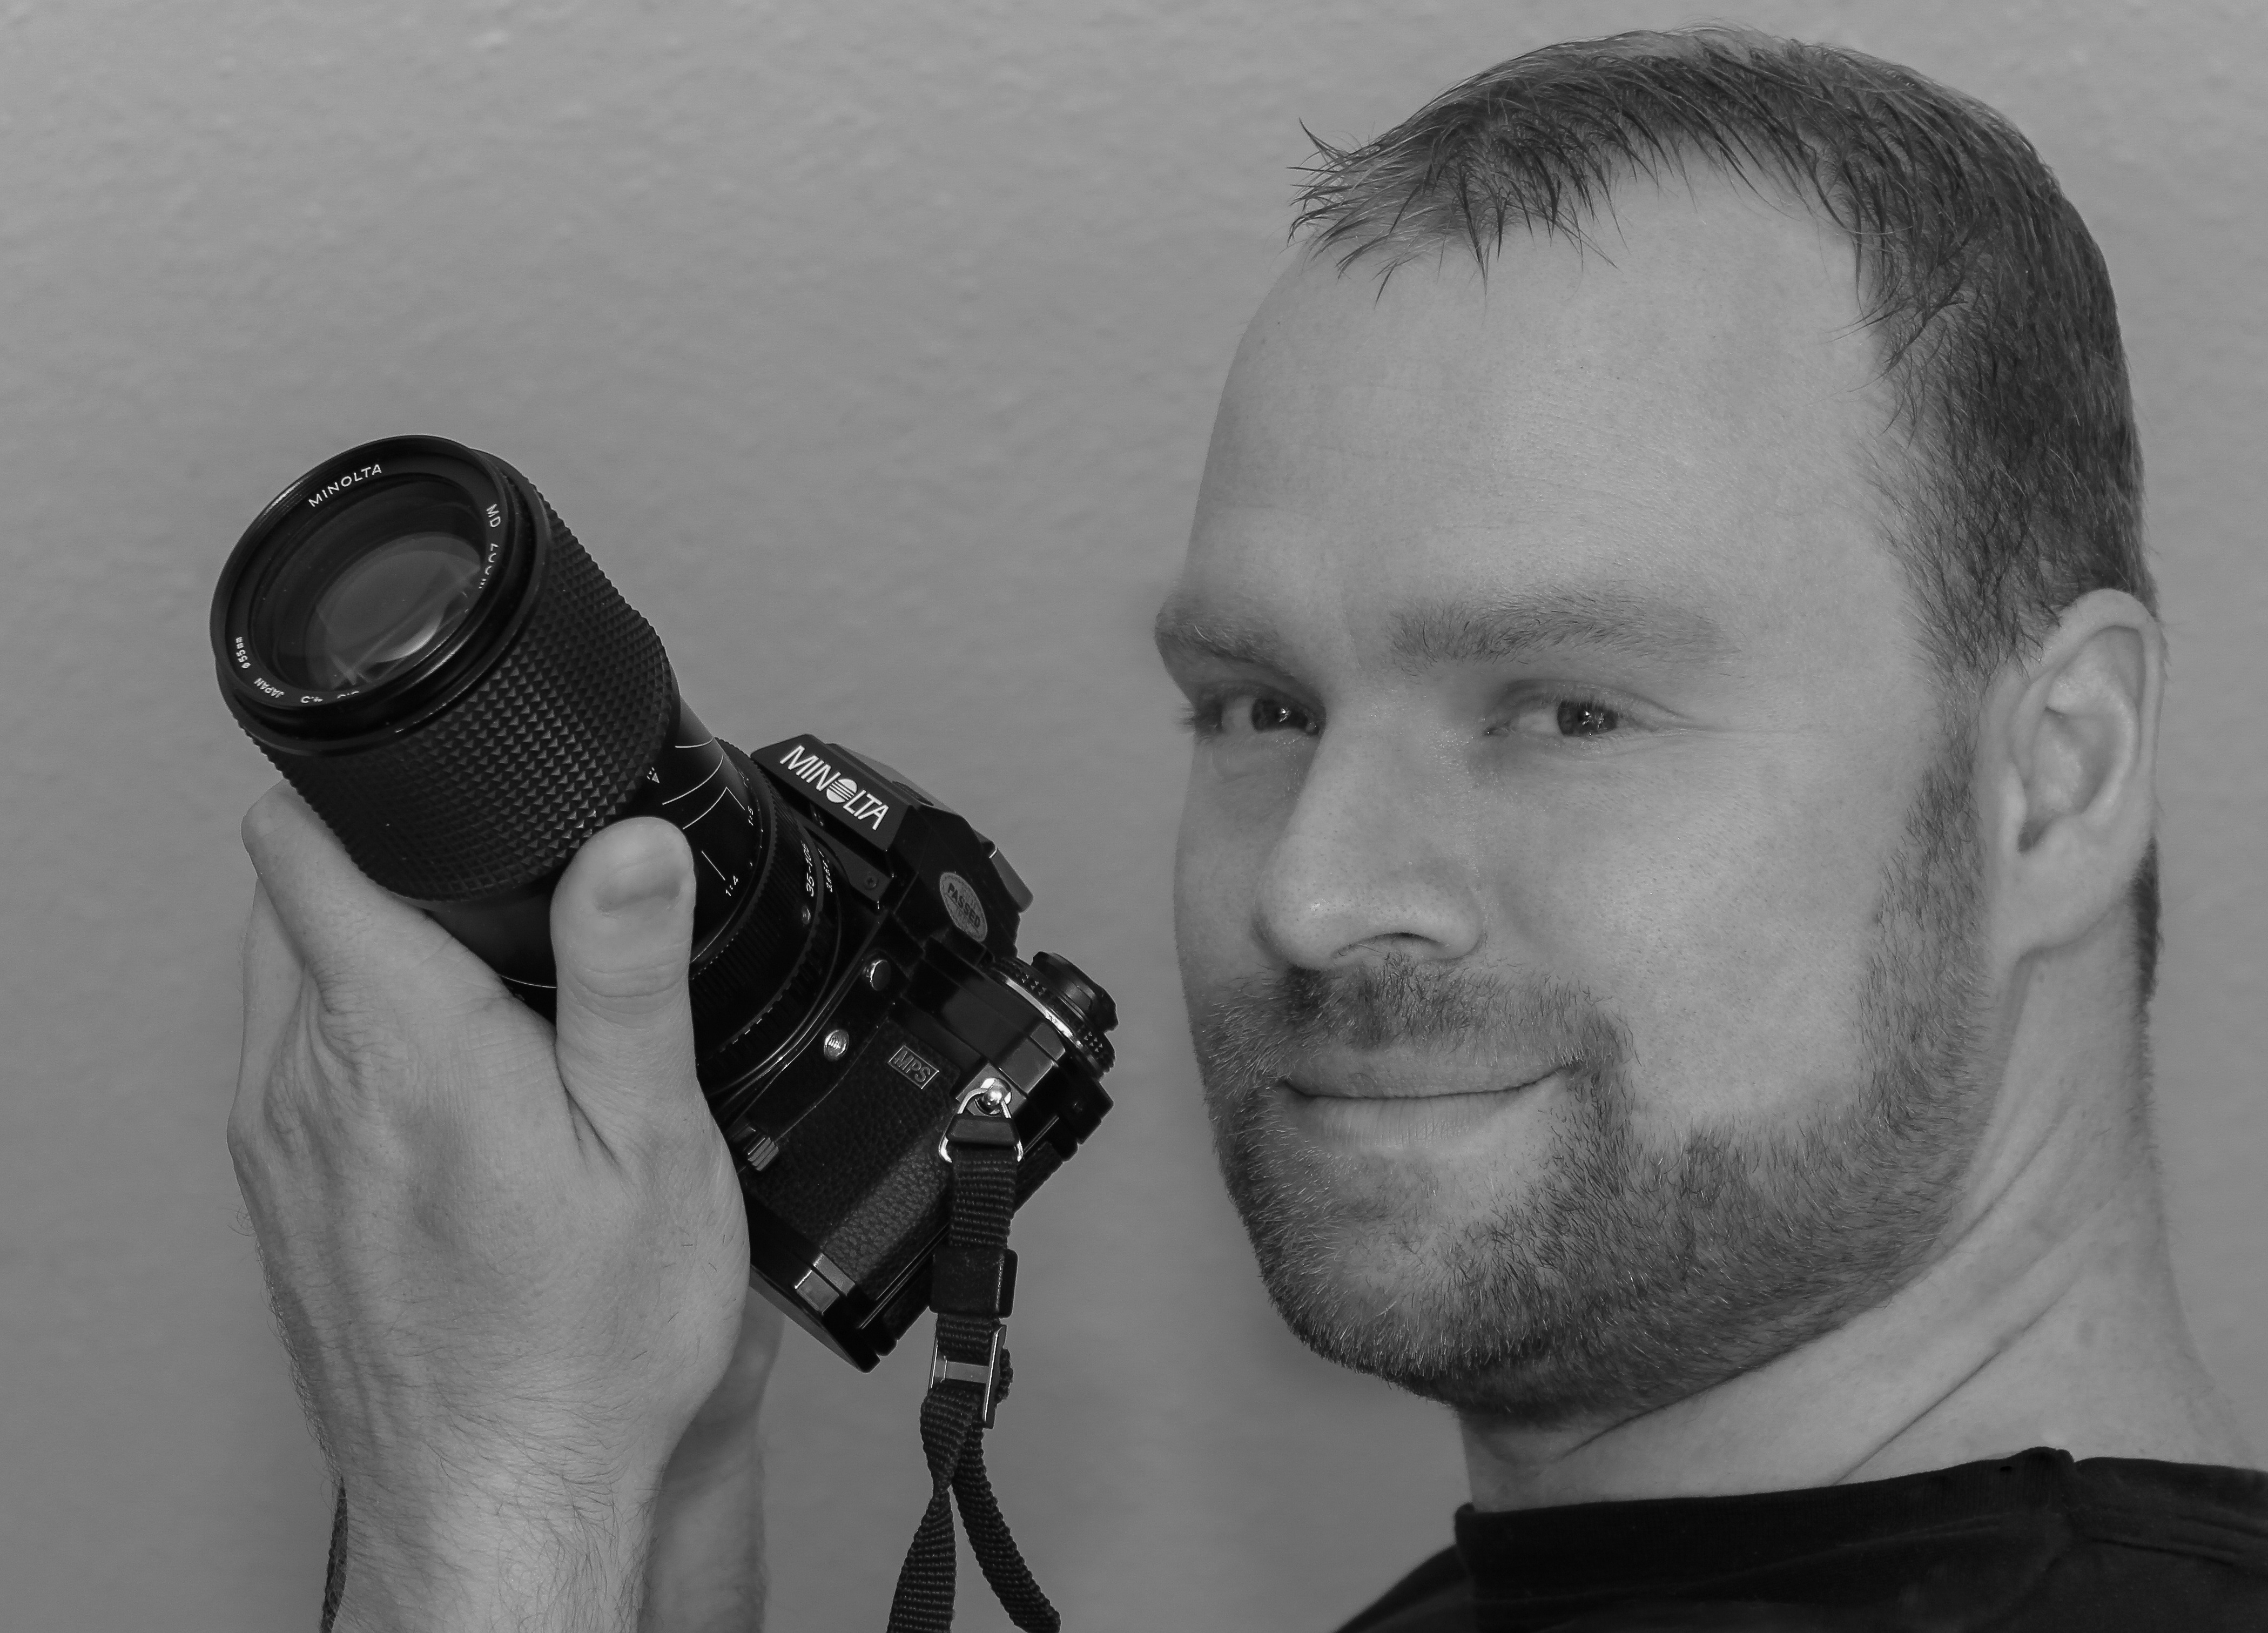
hand, man, person, black and white, technology, white, camera, photography, photographer, photo, slr, analog, male, portrait, black, monochrome, arm, beard, drawing, head, photograph, moustache, minolta, pride, reporter, monochrome photography, facial hair